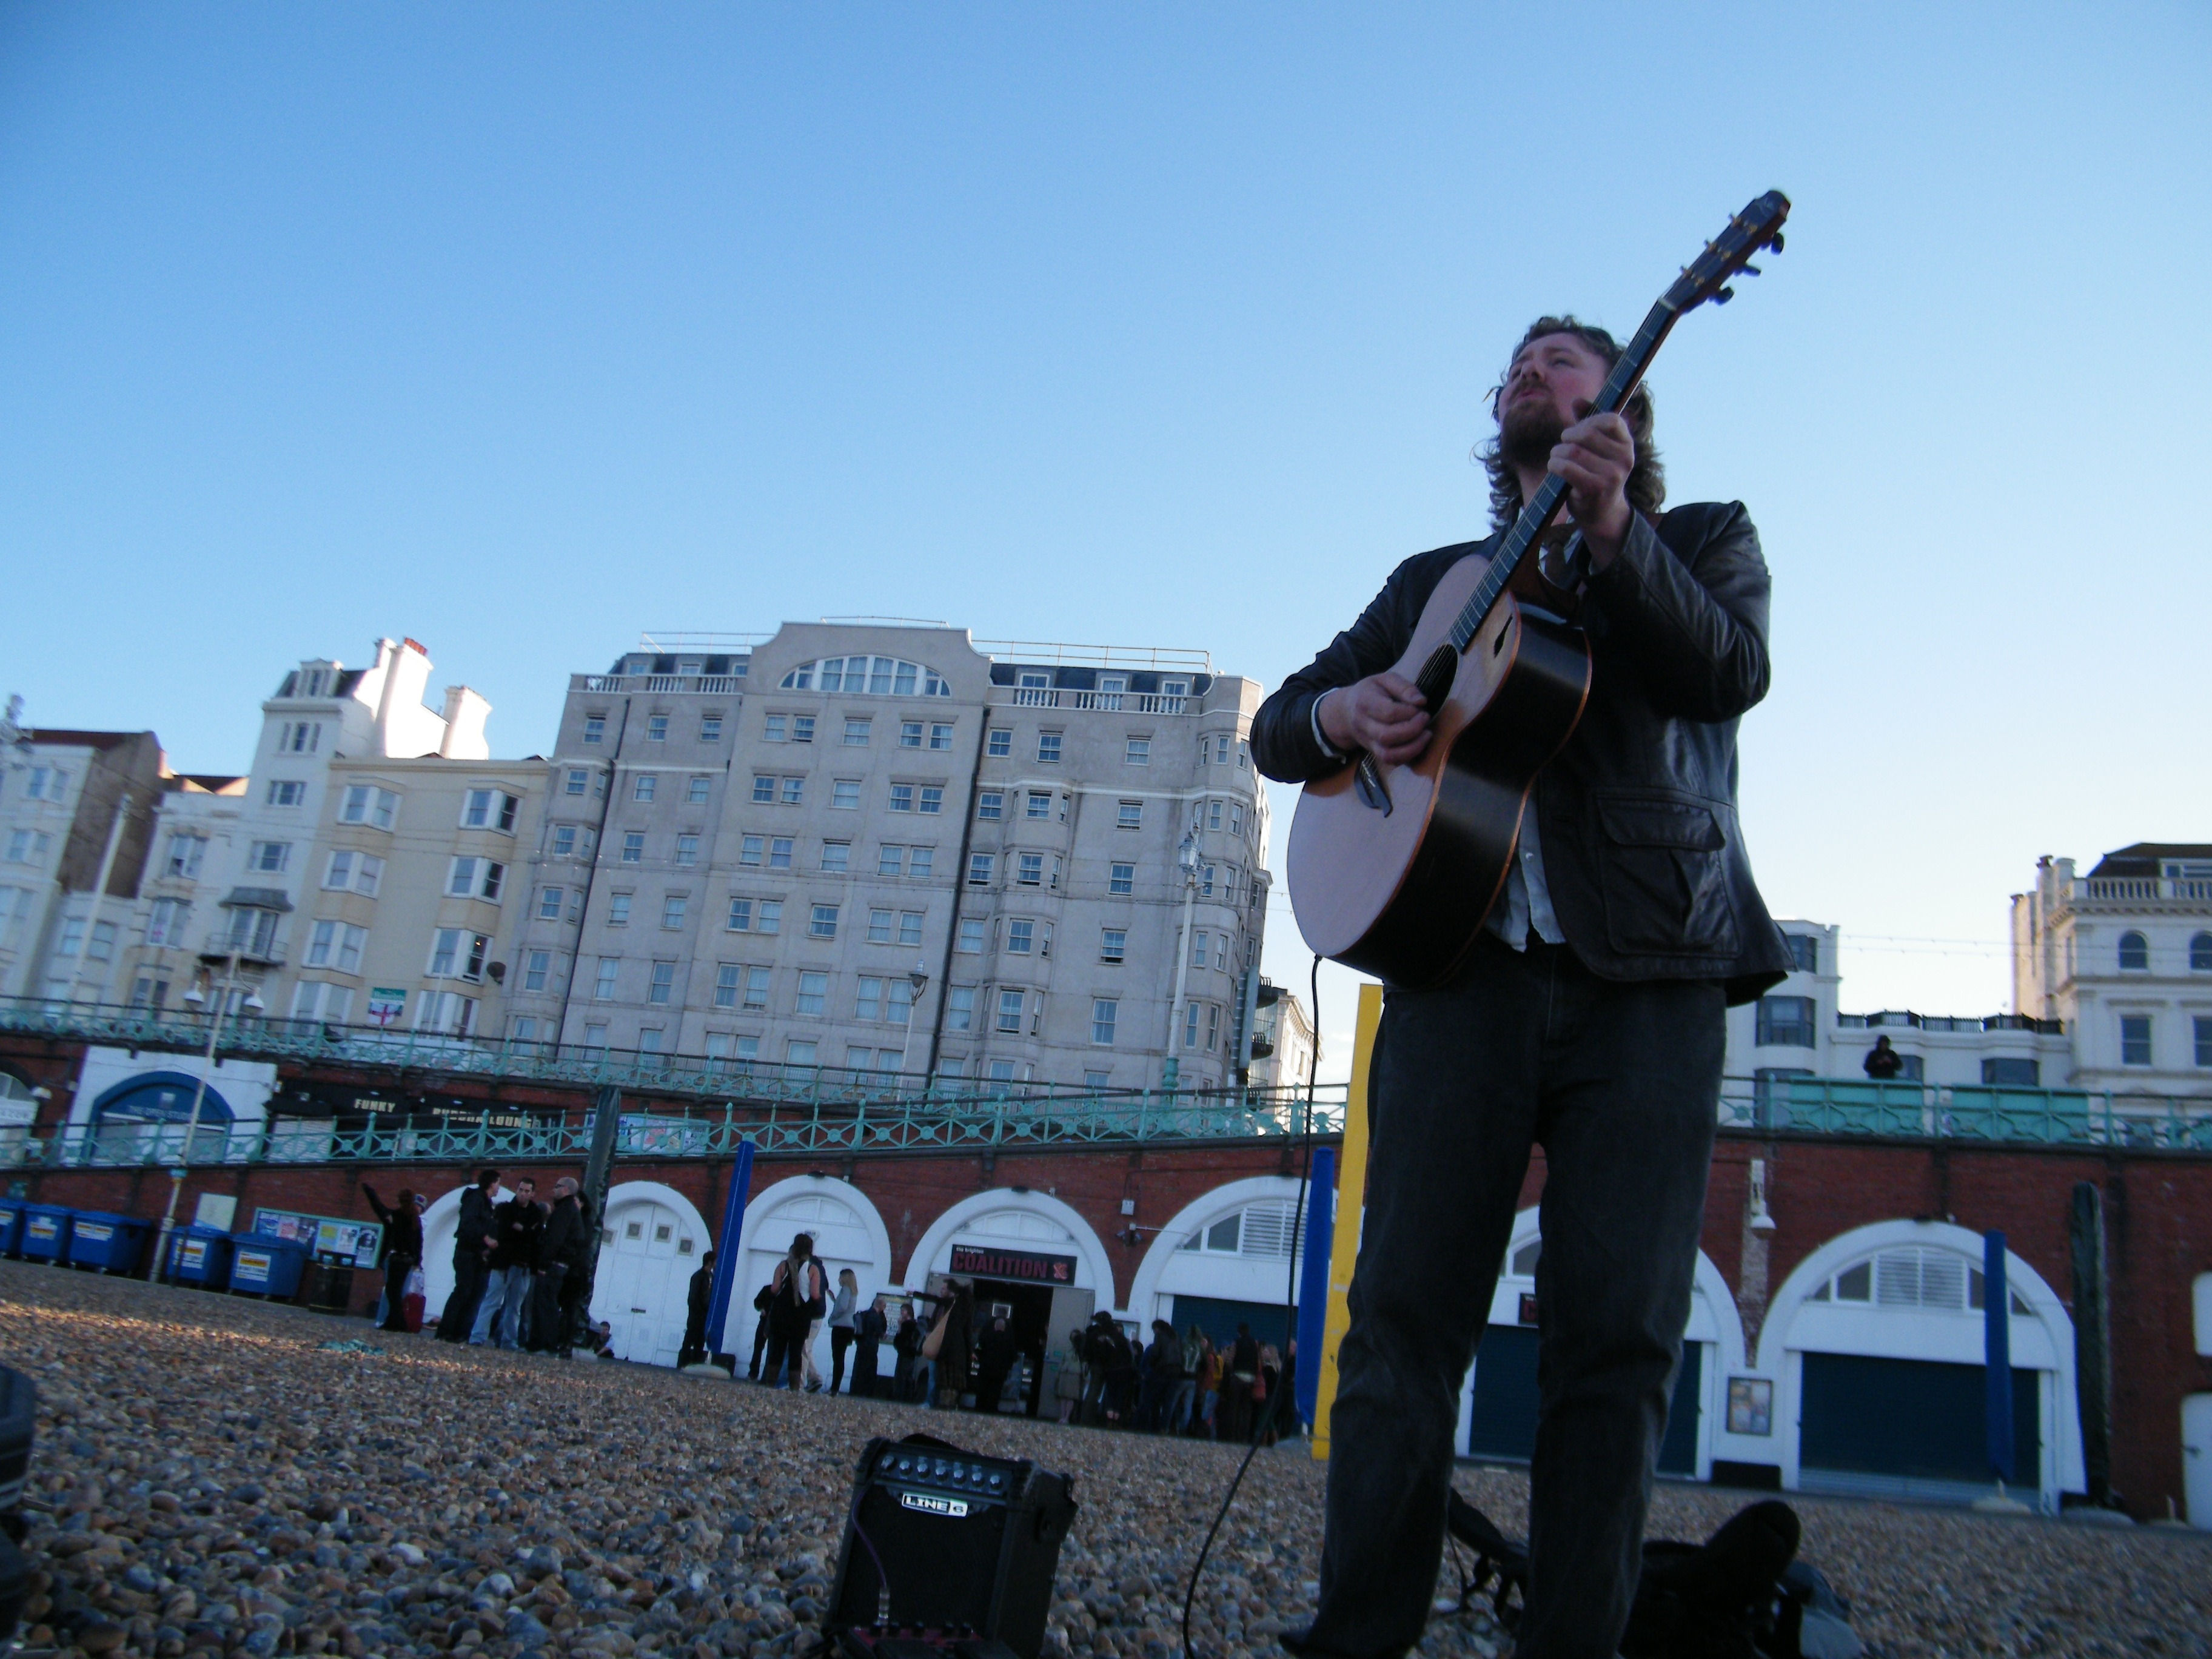
beach, music, people, play, guitar, crowd, monument, instrument, artist, club, playing, performer, musician, street art, musical, performance, photograph, after, guitarist, entertainment, early morning